Krishna

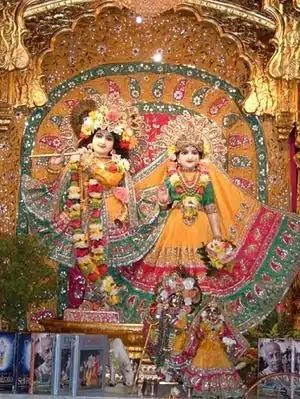
Krishna (left) with Radha at Bhaktivedanta Manor, Watford, England

Other legends describe him as an enchanter and playful lover of the gopis (milkmaids) of Vrindavana, especially Radha. These metaphor-filled love stories are known as the "Rasa lila" and were romanticized in the poetry of Jayadeva, author of the Gita Govinda. They are also central to the development of the Krishna bhakti traditions worshiping Radha Krishna.